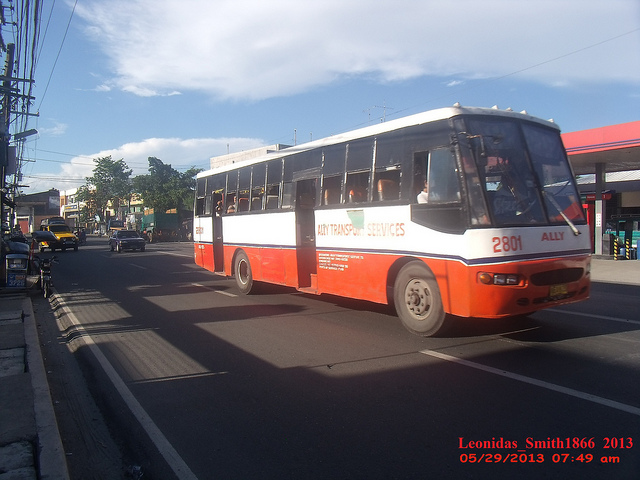
An orange and white bus driving down a city street.

A bus and some cars on a road in a downtown area.

A red and white bus in the middle of a street.

The orange and white city bus is pulling into the street.

a public transit bus on a city street